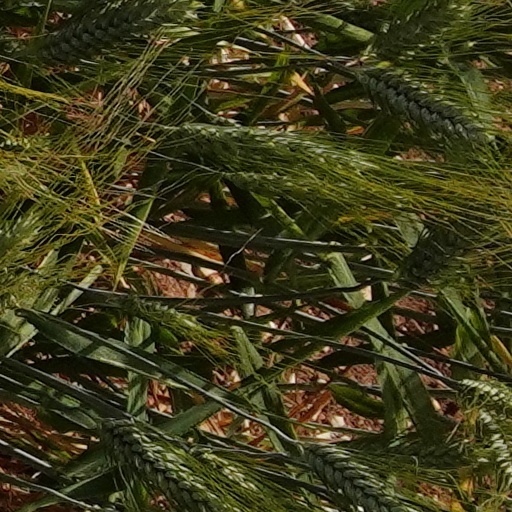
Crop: wheat